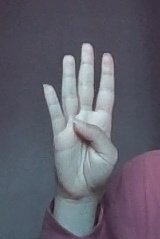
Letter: kaaf